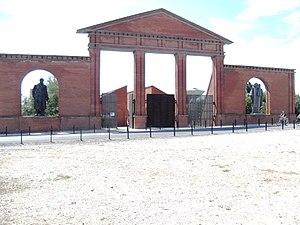
L'entrée principale du Parc Memento, conçu par l'architecte Akos Eleőd, resemble un monumental bâtiment néo-classique. Sur la gauche se trouve une statue de Lénine d'hauteur de 4 mètres, autrefois dans le boulevard Dozsa Gyorgy, tandis que sur sa droite se trouve le monument cubiste de Karl Marx et Friedrich Engels, qui autrefois se trouvait à l'entrée principale du Parti Communiste à Budapest, sur la centrale place Jászai Husband tér.